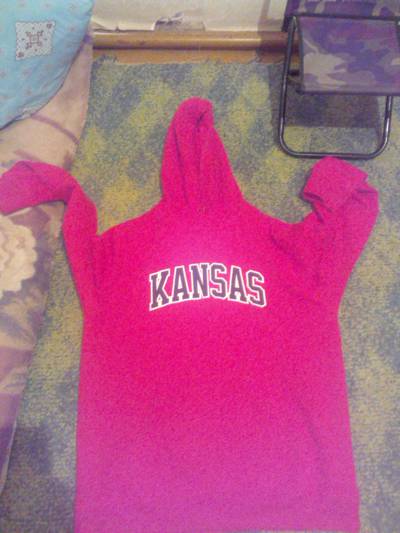
Waste category: clothes